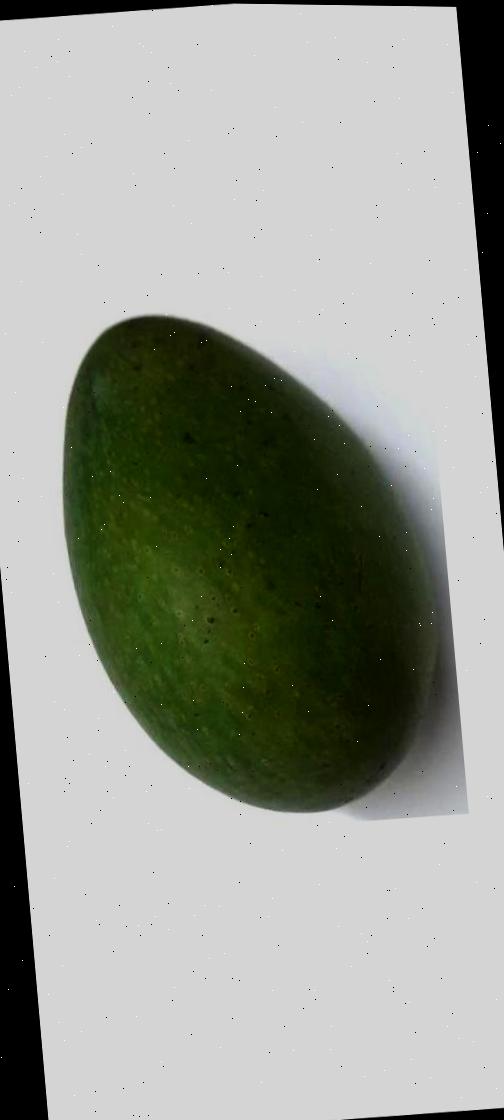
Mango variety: Ashshina Zhinuk